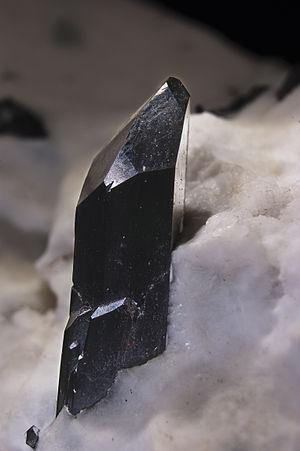
Cristal de Neptunite Localité
La neptunite est une espèce minérale appartenant au groupe des silicates et au sous-groupe des inosilicates de formule KNa₂Li(Fe²⁺, Mn)₂Ti₂Si₈O₂₄, avec des traces de Ca. Les cristaux peuvent atteindre une taille de 7,5 cm.